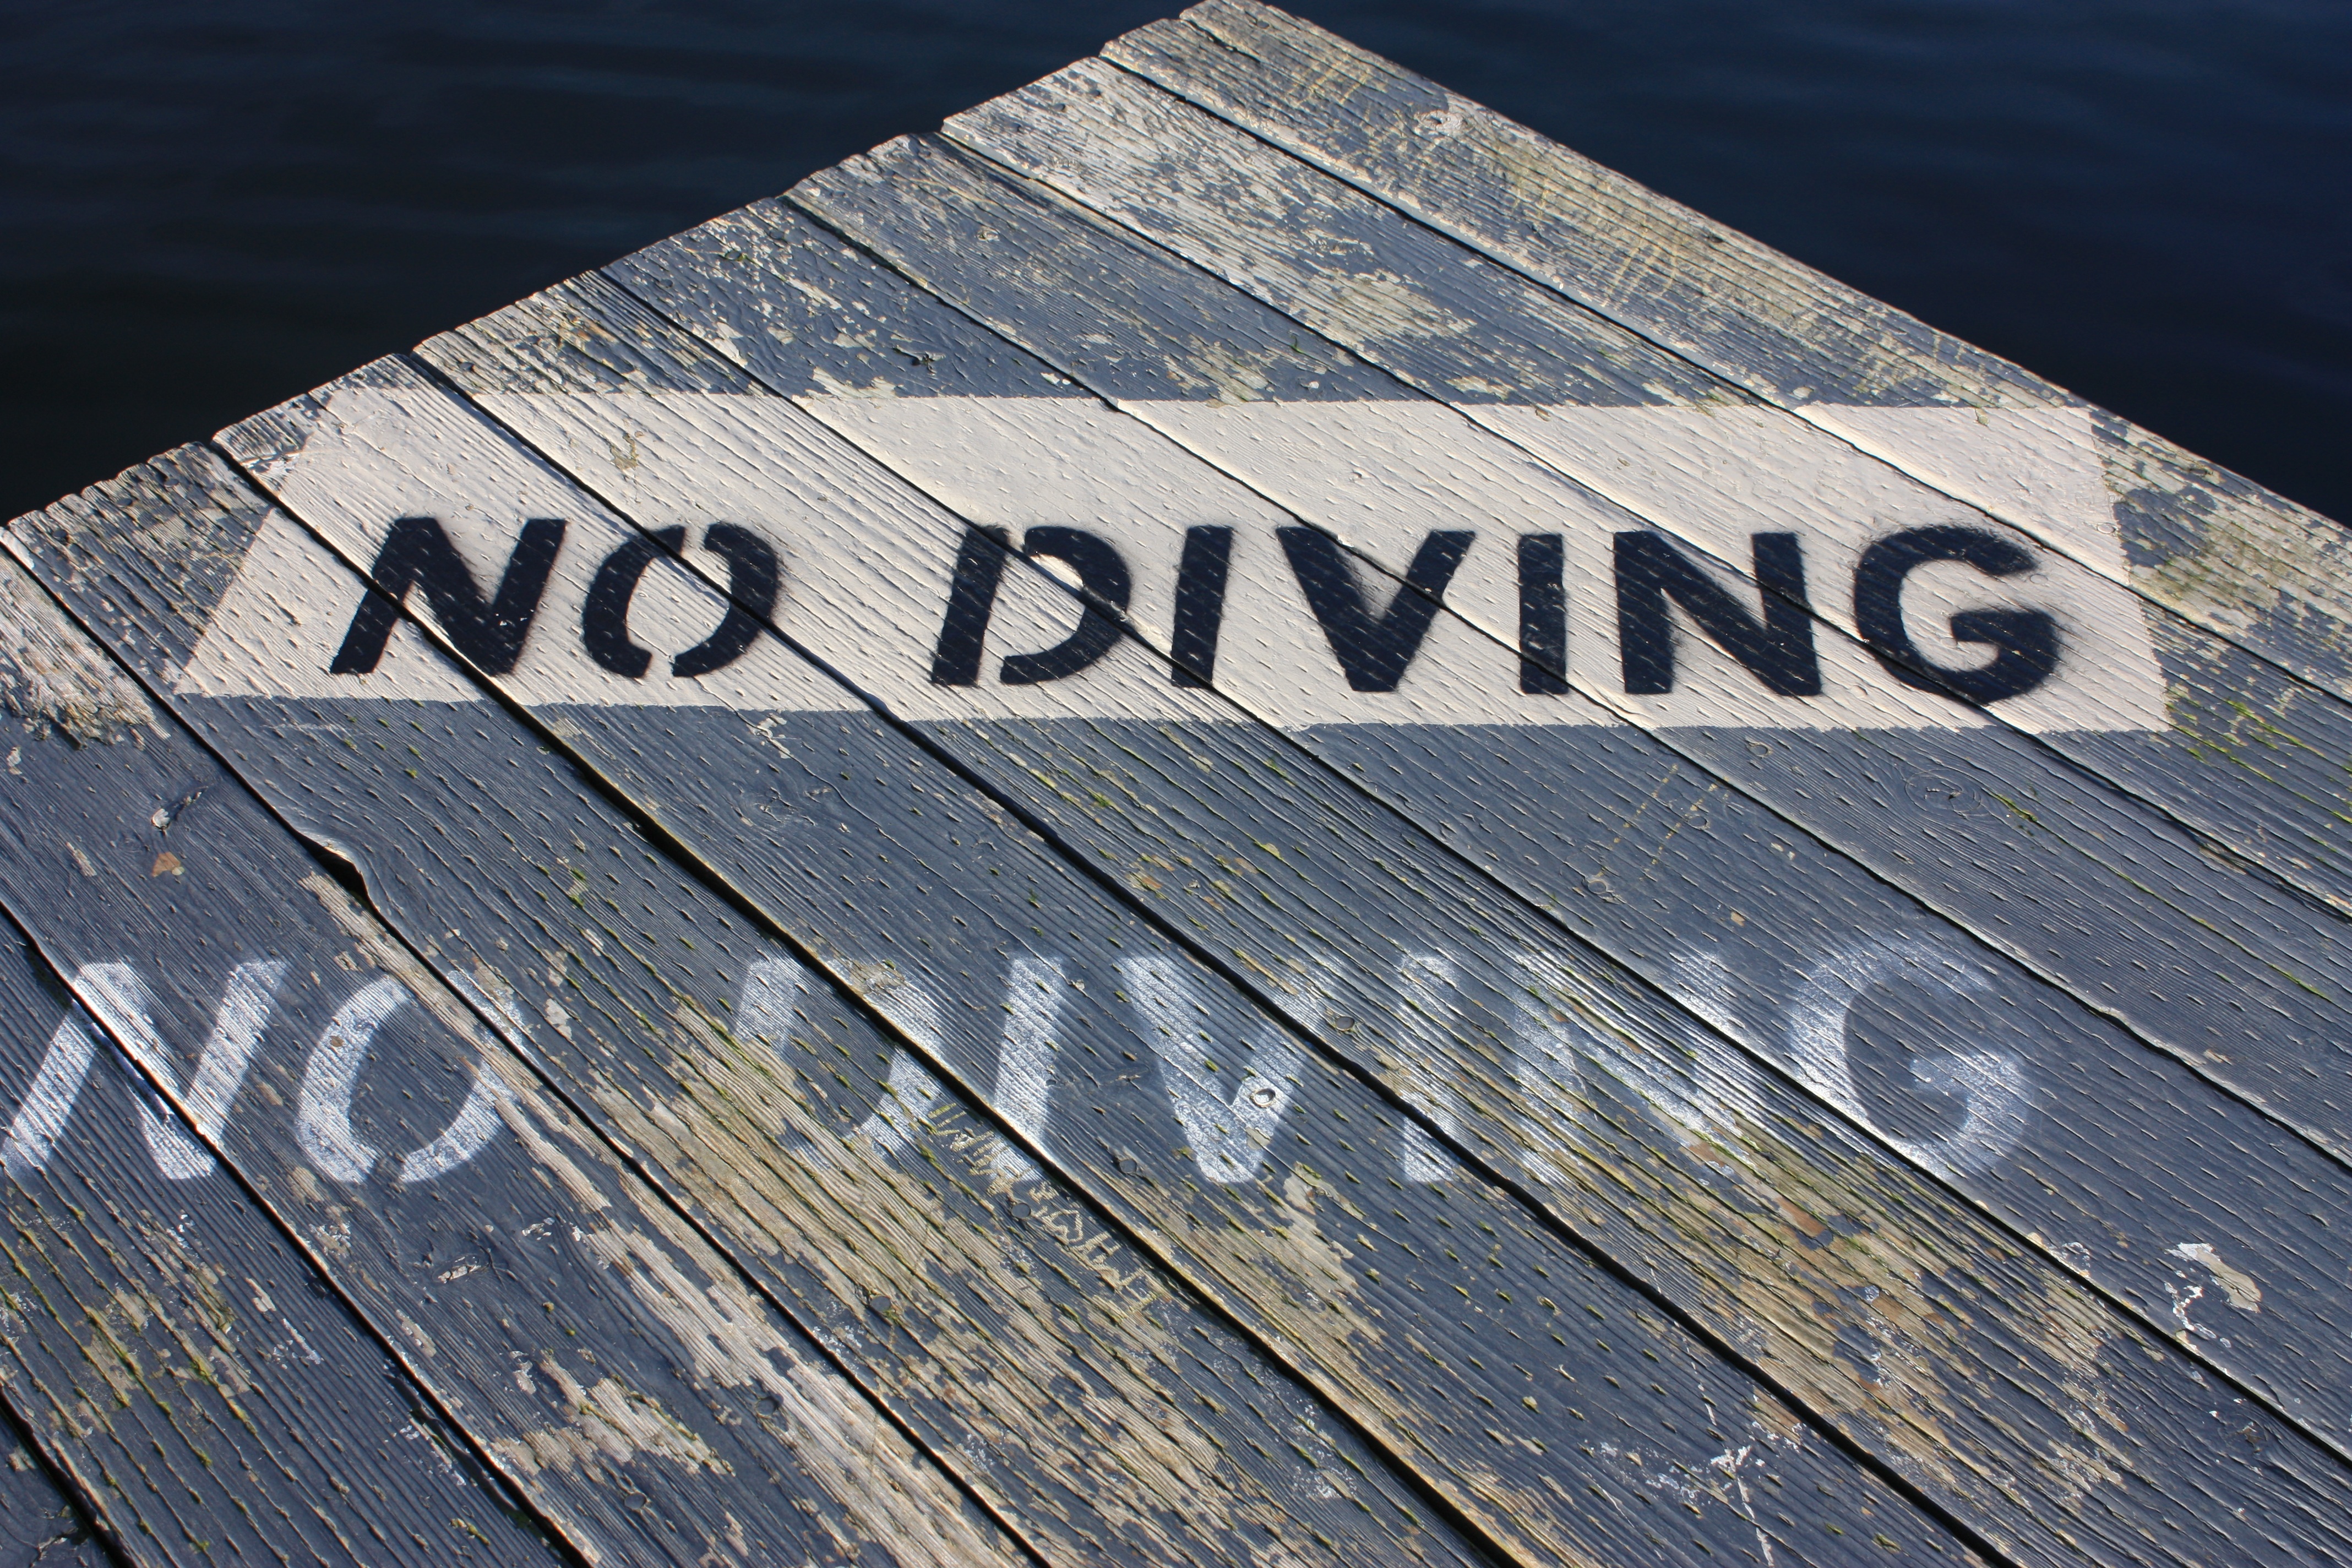
dock, wood, floor, lake, roof, old, diving, line, blue, flooring, outdoor structure